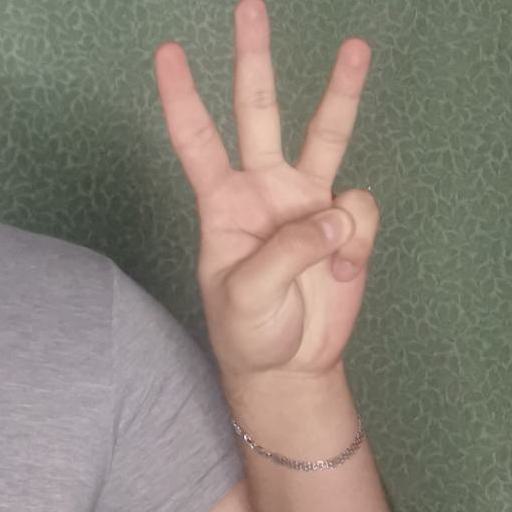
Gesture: three